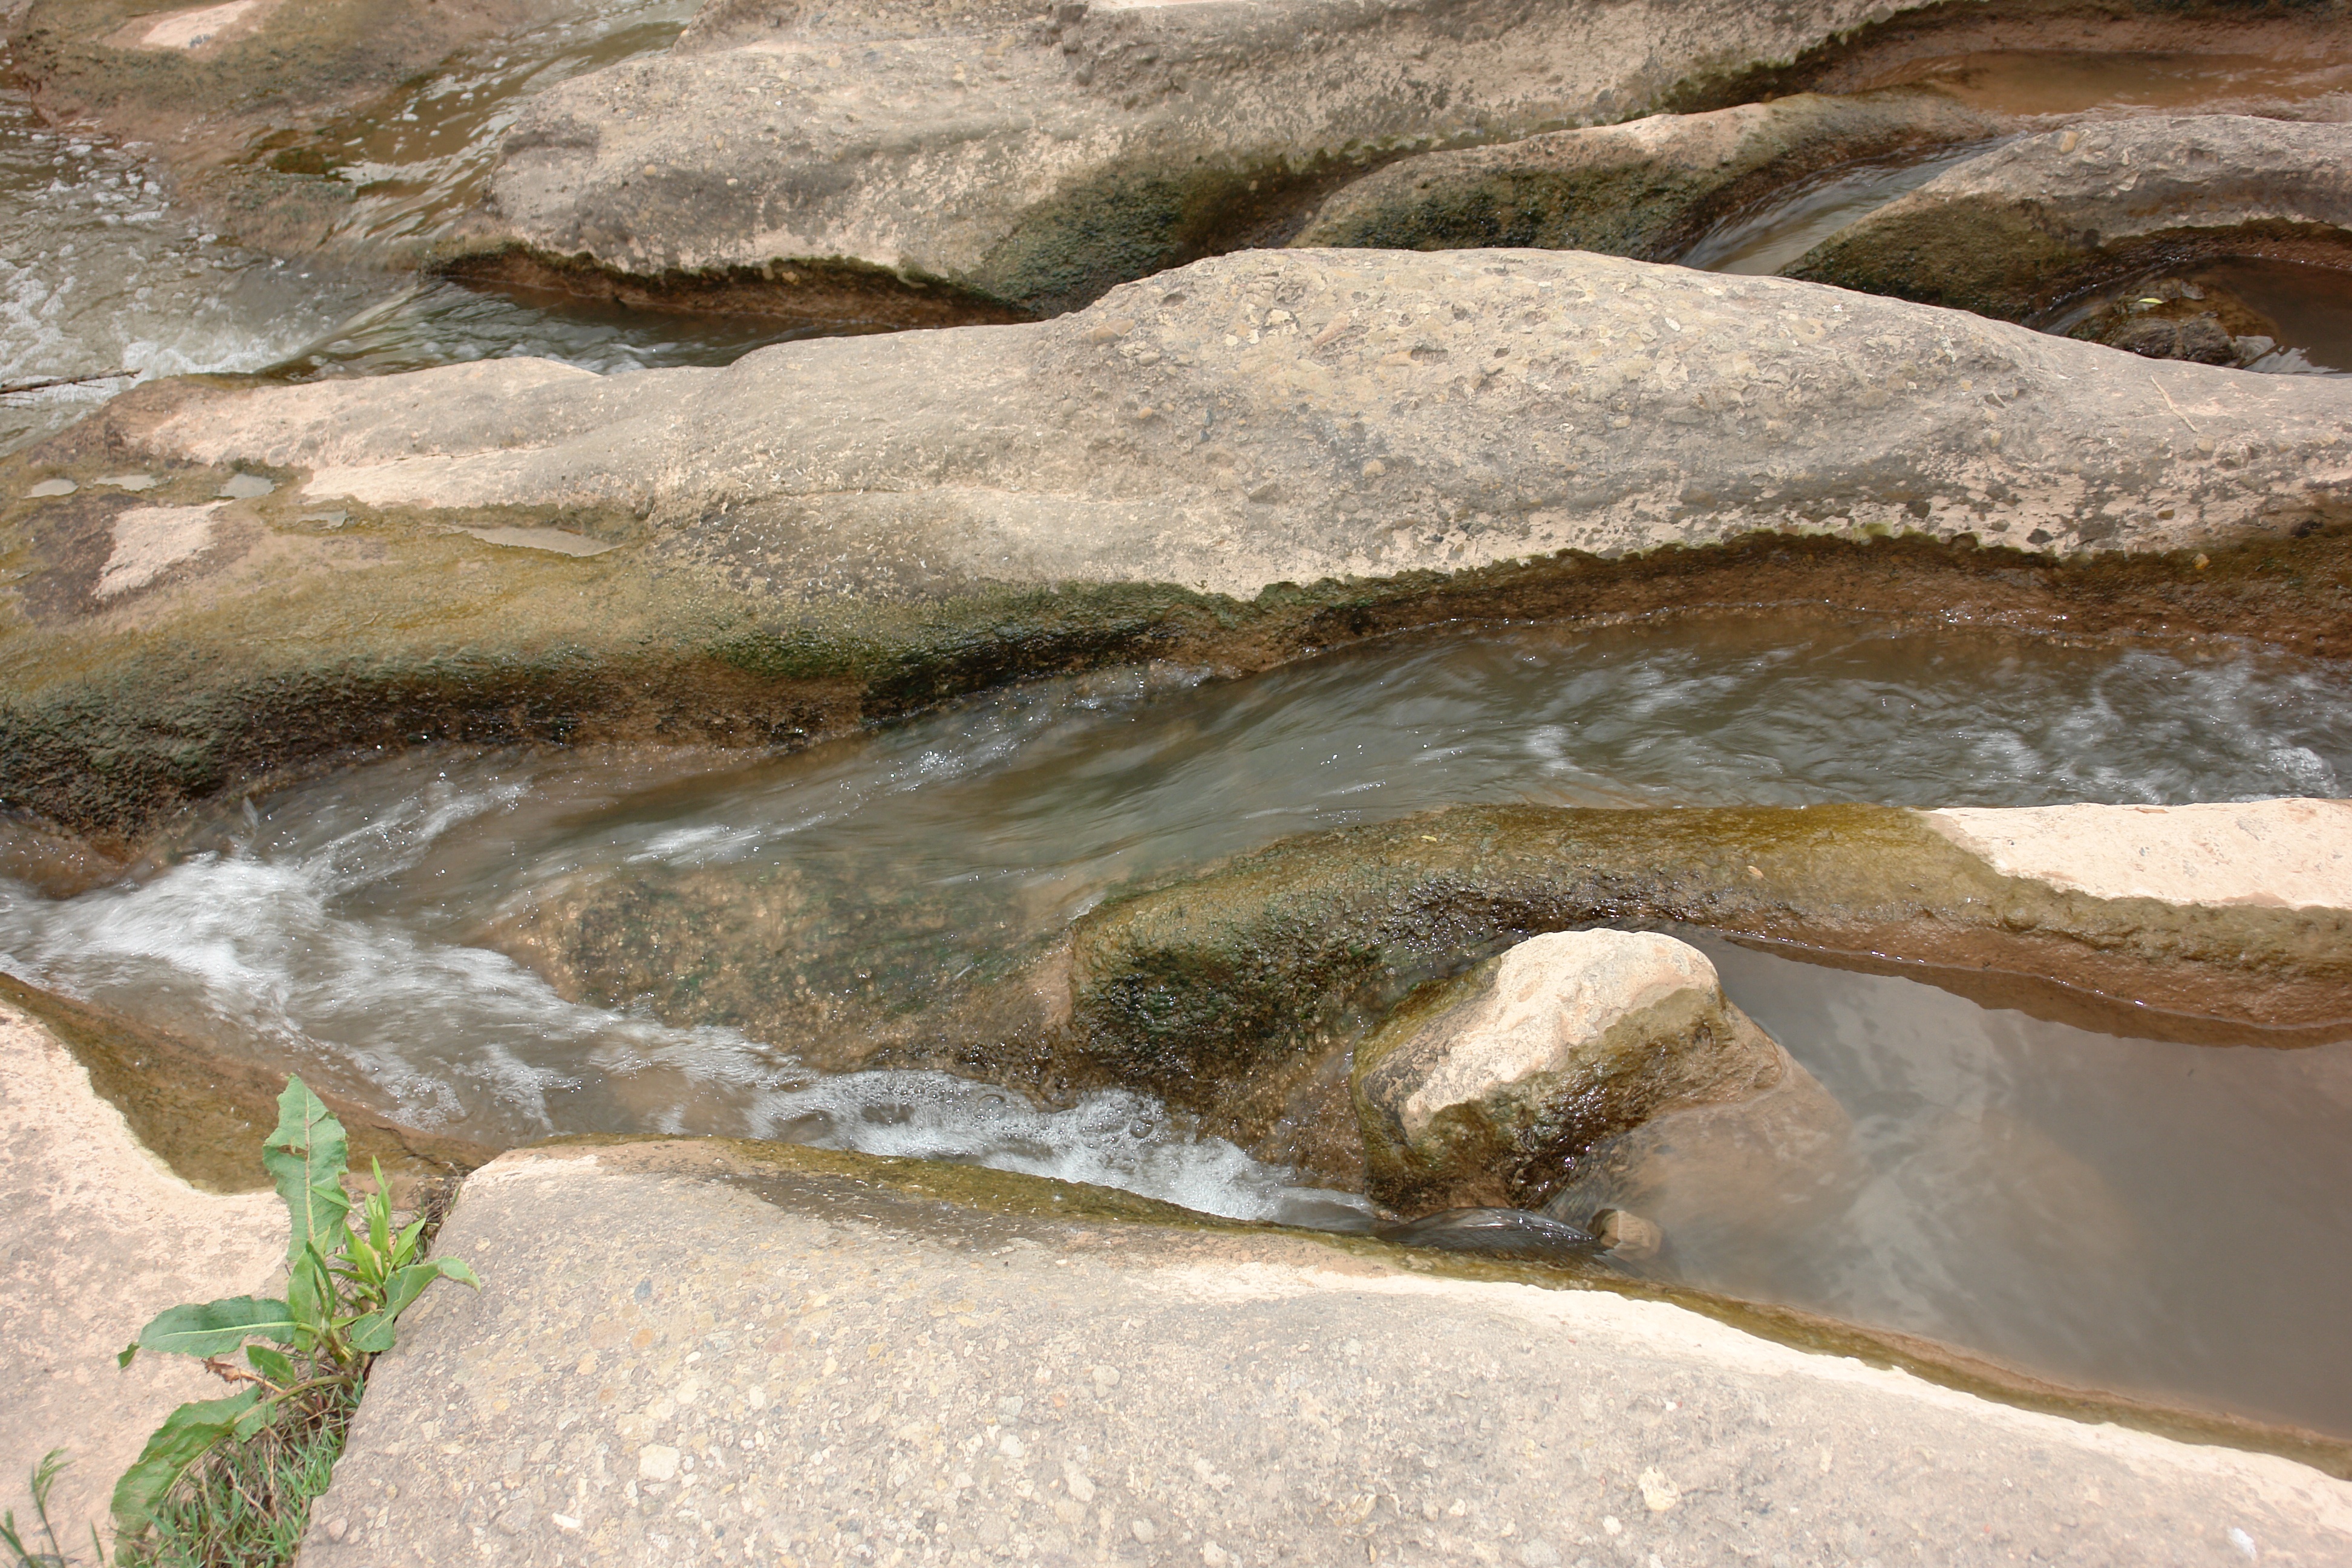
sea, water, nature, rock, waterfall, river, stream, material, current, rocks, geology, boulder